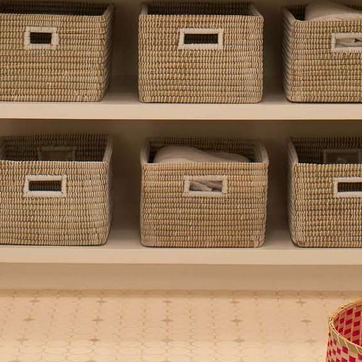
Material: other